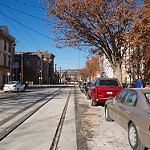
Scene: Outdoor